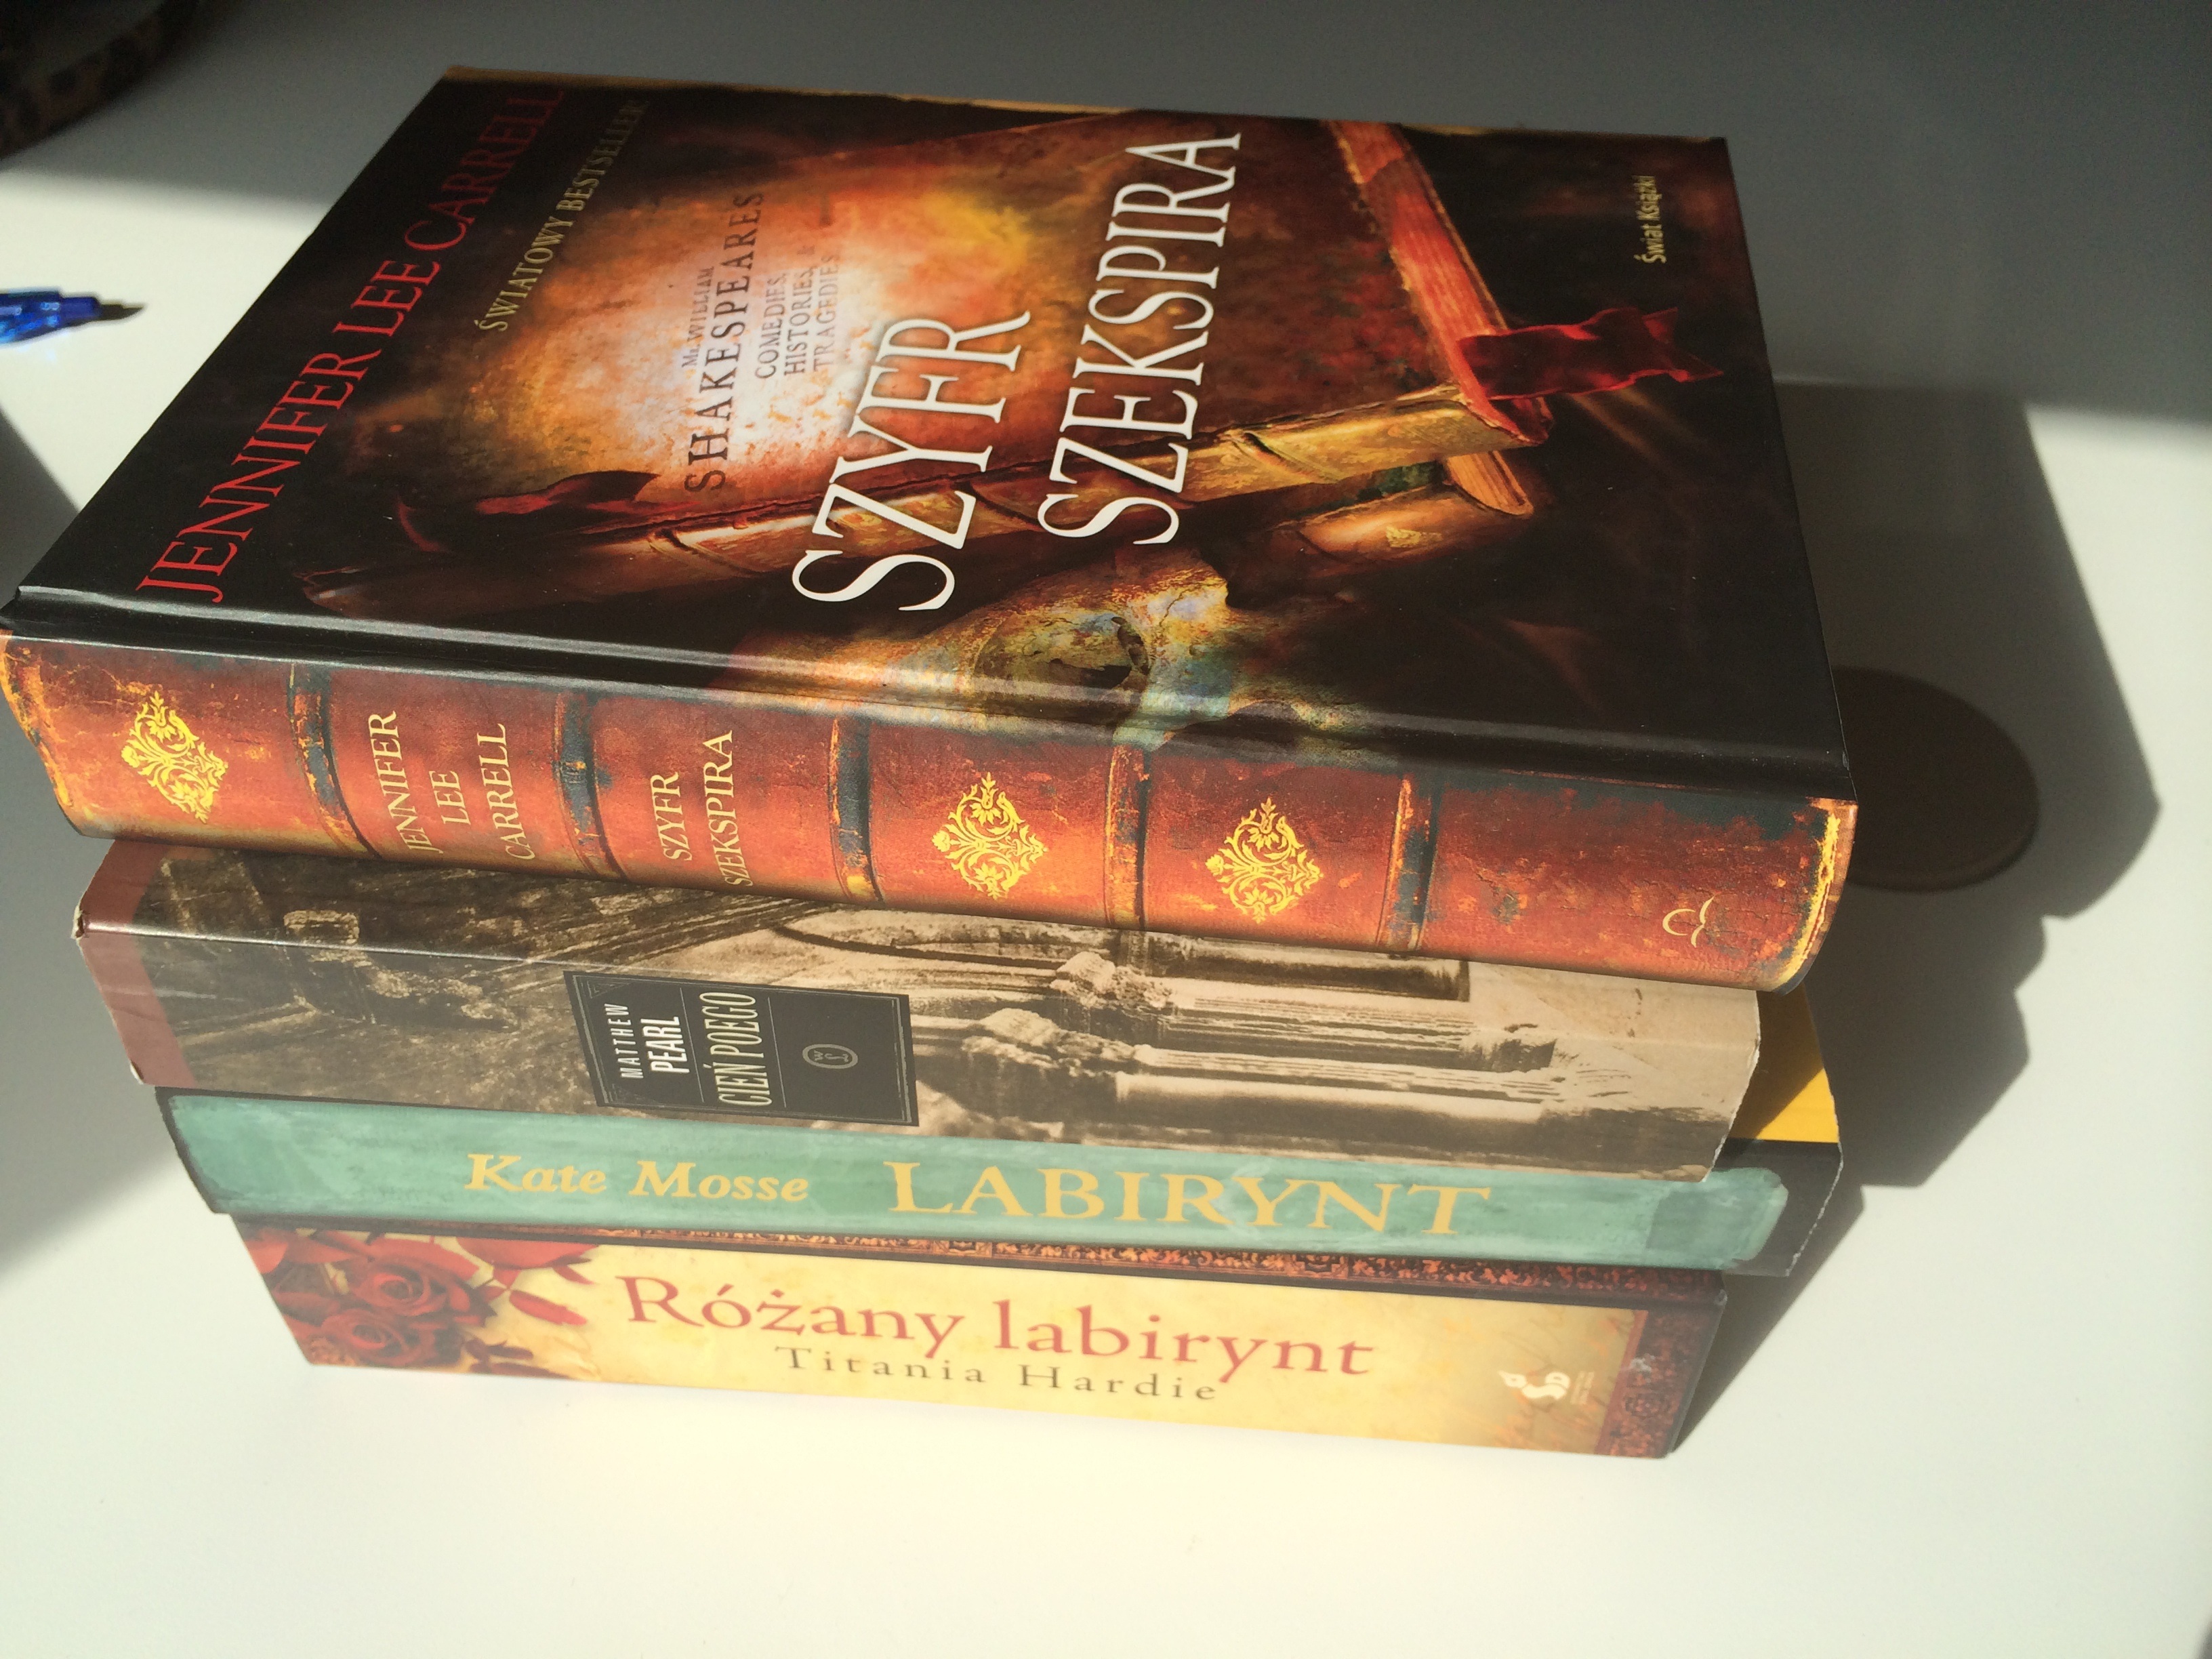
book, gadget, literature, library, books, games, compact disc